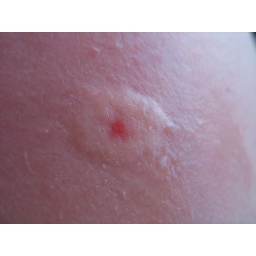
It was sitting on the railing of the ship at the moment I chose to lean against it.